Describe the emotion expressed in this image:  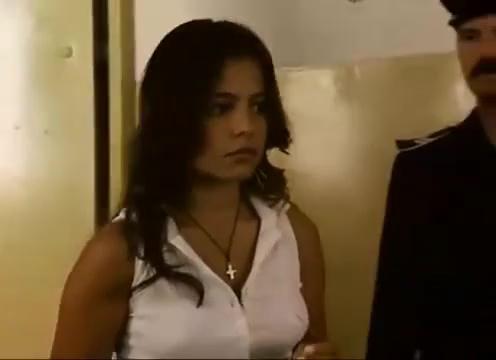
This person displays Pain, valence and arousal with low intensity.